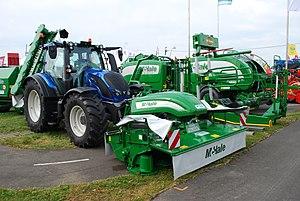
Vue de la Foire agricole de Libramont, dans le Luxembourg belge (82e édition en 2016).